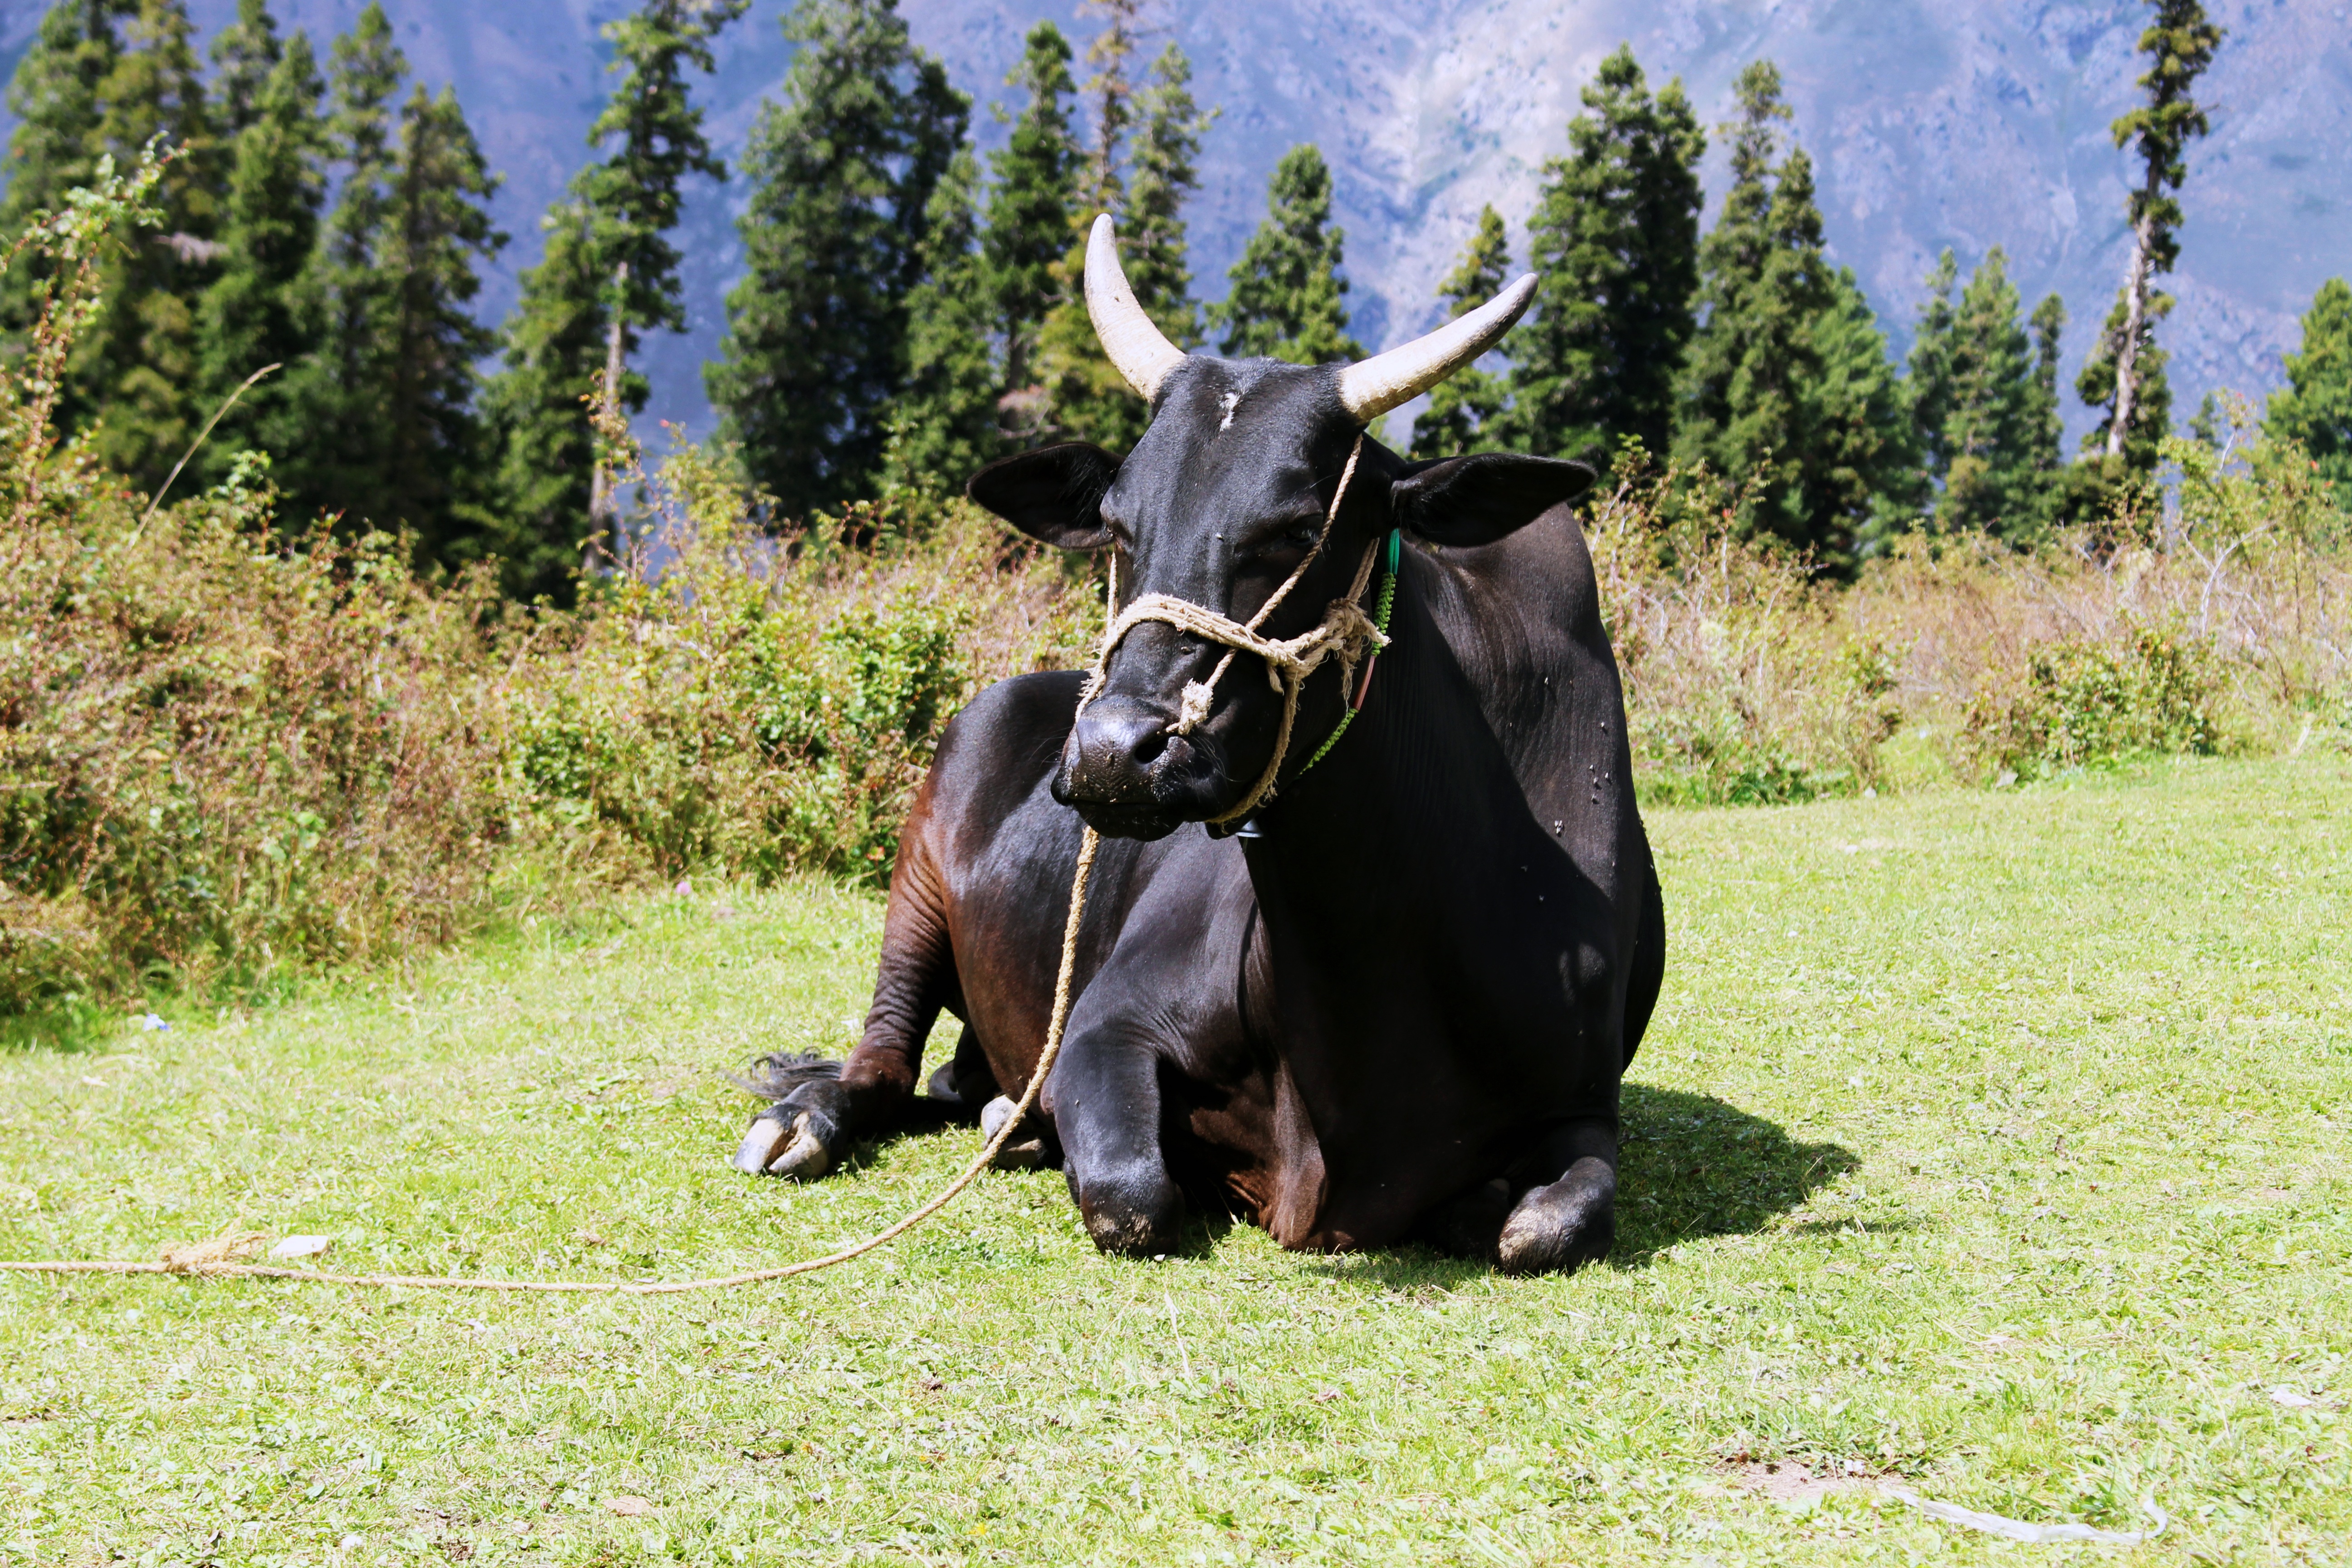
nature, grass, peak, cow, pasture, grazing, horse, mammal, stallion, trees, animals, mare, backgrounds, pakistan, mountainous, brown cow, equestrianism, pack animal, black cow, hd wallpaper, cow wallpaper, eventing, trail riding, cattle like mammal, horse like mammal, animal sports, english riding